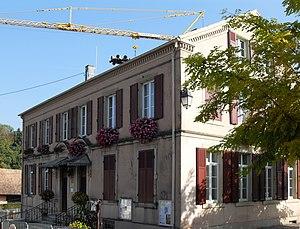
La mairie-école de Fulleren
Fulleren est une commune française située dans le département du Haut-Rhin, en région Grand Est.